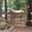
Label: horse